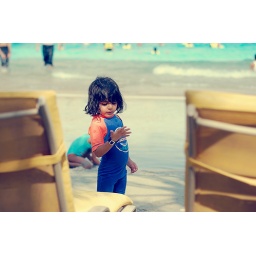
a cute girl in LPOD. :&amp;gt;